Envelope

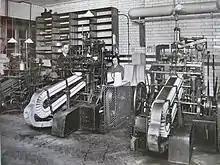
Envelope-making machines at the Post Office Savings Bank, Blythe House, West Kensington, London

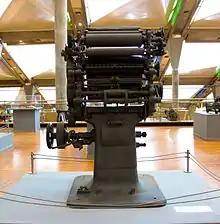
Machine Envelope Printer was one of the machine presses at the Bulaq Press. It is now in Bibliotheca Alexandrina.

The most famous paper-making machine was the Fourdrinier machine. The process involves taking processed pulp stock and converting it to a continuous web which is gathered as a reel. Subsequently, the reel is guillotined edge to edge to create a large number of properly rectangular sheets because ever since the invention of Gutenberg's press paper has been closely associated with printing.